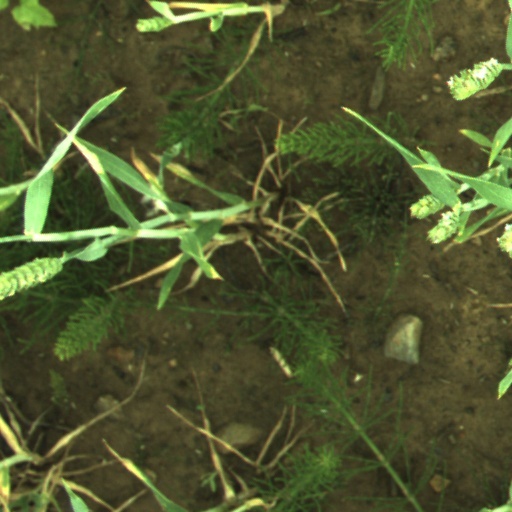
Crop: wheat